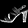
Label: Sandal